Mario Stoppani

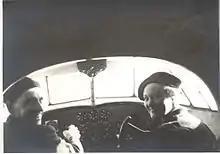
Mario Stoppani (left)

Mario Stoppani (24 May 1895 – 20 September 1959) was an Italian World War I flying ace credited with six aerial victories. His valor earned him two Silver awards of the Medal for Military Valor and the Russian Cross of St. George during World War I.